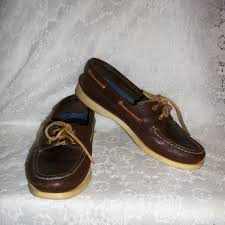
Label: Boat